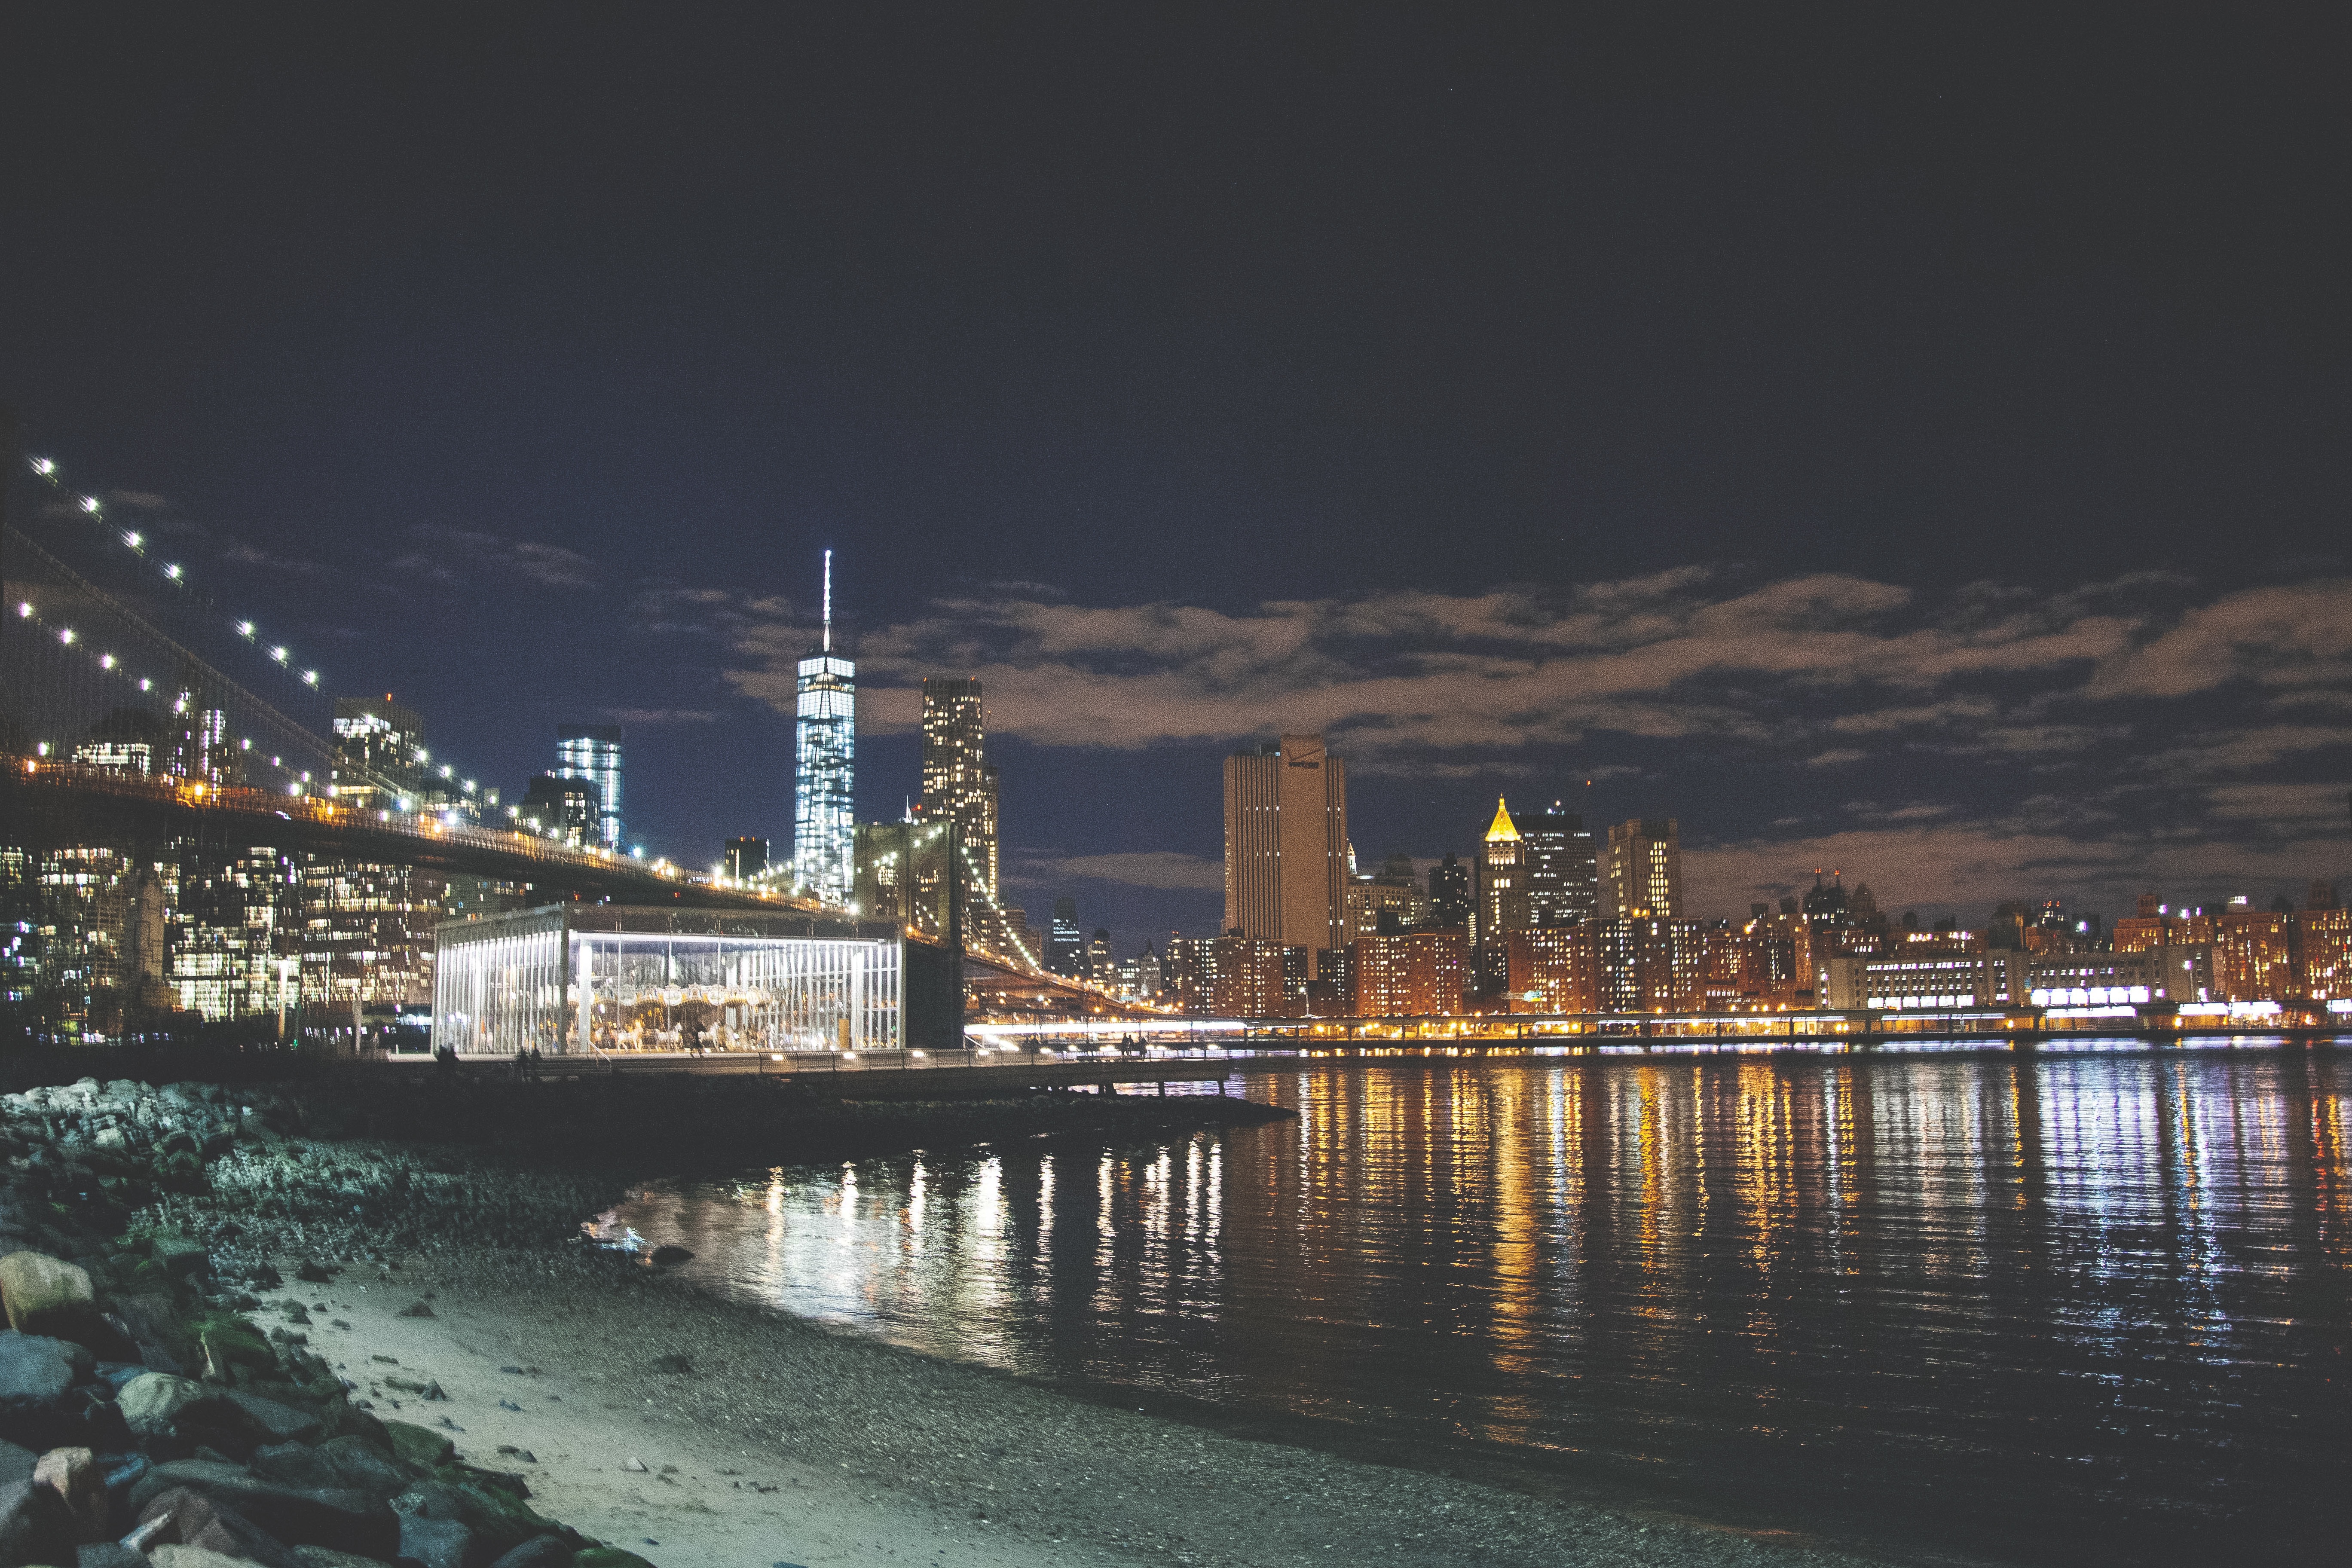
sea, horizon, dock, bridge, skyline, night, city, skyscraper, cityscape, panorama, downtown, dusk, evening, reflection, landmark, harbor, marina, port, urban area, human settlement